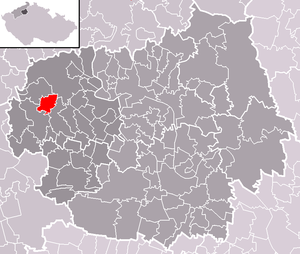
Vlastislav est une commune du district de Litoměřice, dans la région d'Ústí nad Labem, en Tchéquie. Sa population s'élevait à 171 habitants en 2018.